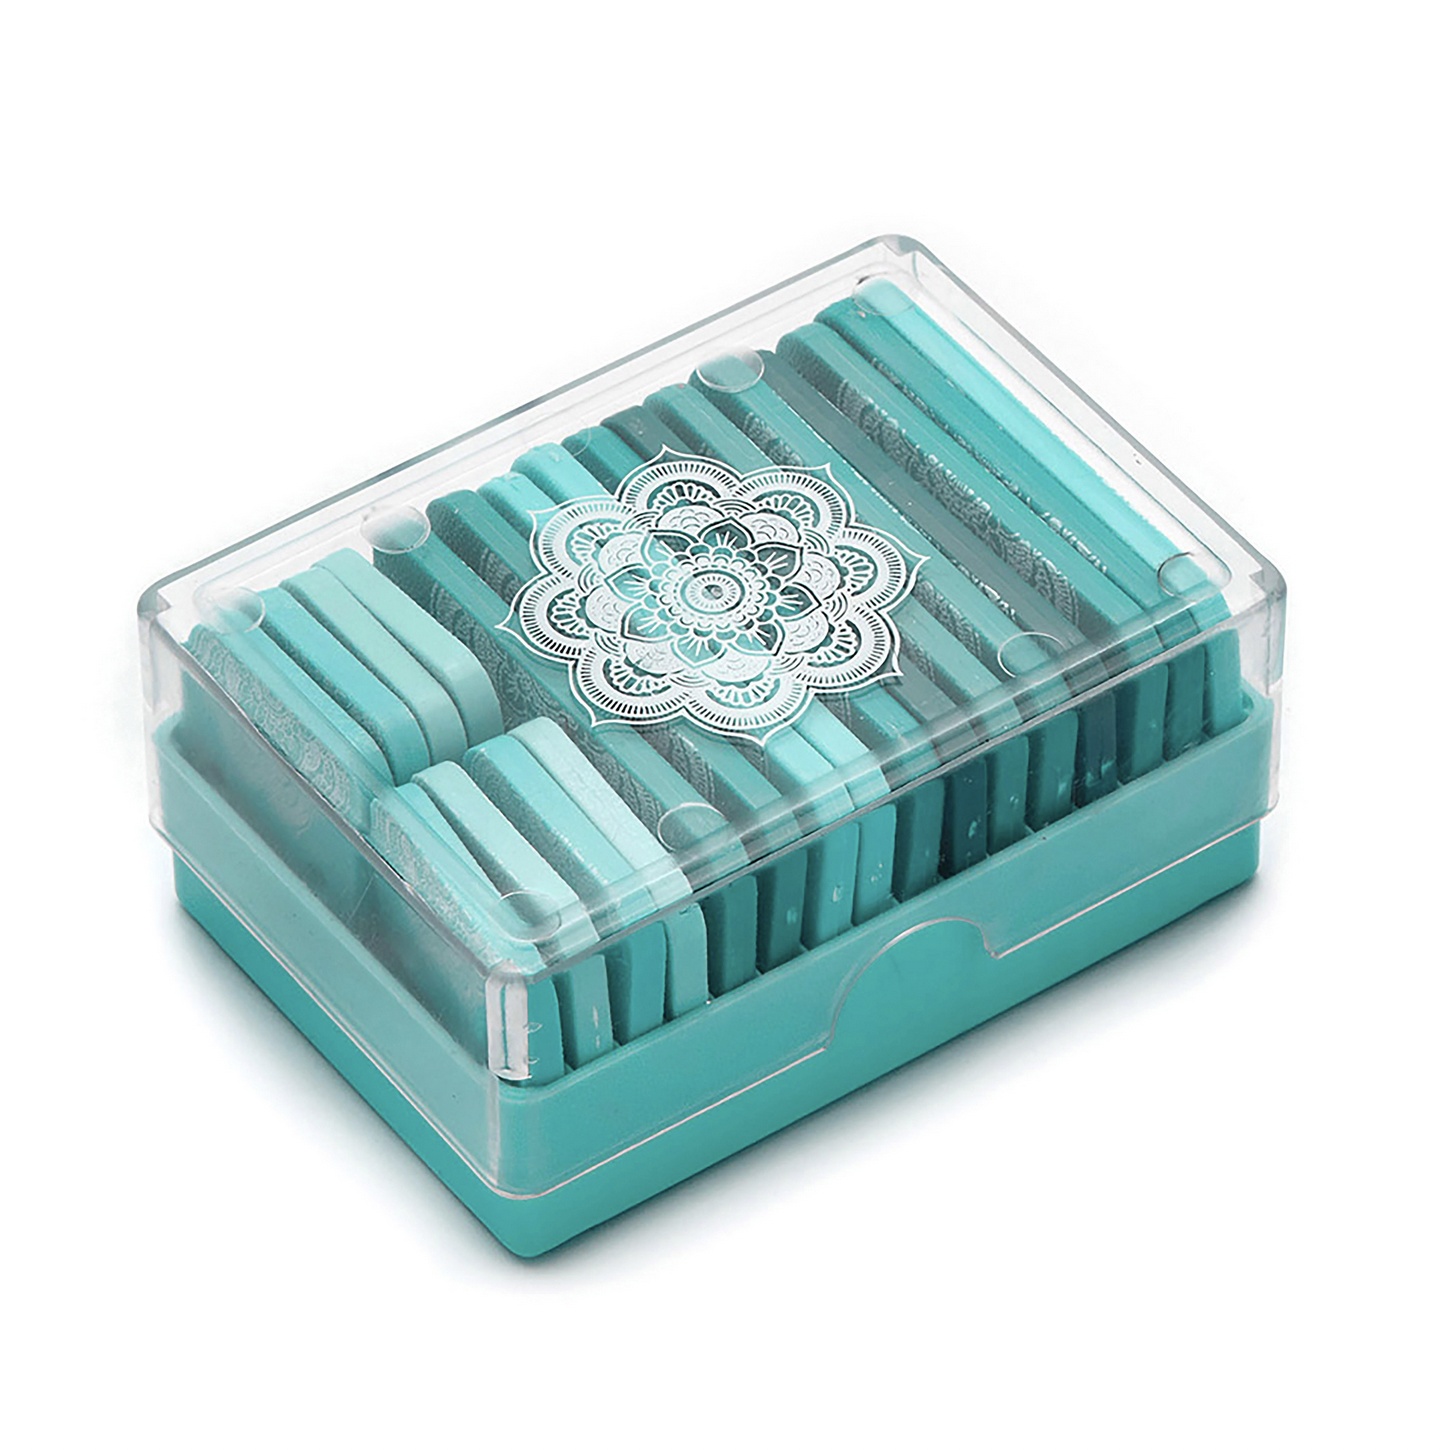
Knit Blockers : The Mindful Collection in Turquoise
This set is VERY HANDY! Basically, if you're a knitter - or a crocheter for that matter, you'll know that after you've finished a piece, it's often not flat and curling at the edges and needs 'blocking' in some way. This handy set will come to your rescue, as often something like sewing pins just doesn't cut it! Easy to use, the Knit Blockers speed up the blocking process in an ingenious way. Sturdy, rust resistant stainless steel pins anchor knitting for easy blocking. Colour coordinated and packaged in their own teal coloured case.
Brand: Groves
Category: Arts & Entertainment > Hobbies & Creative Arts > Arts & Crafts > Art & Crafting Tools > Blocking Wires > T-Pins